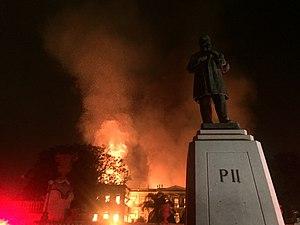
Le 2 septembre 2018, vers 19 h 30 heure locale, un incendie s’est déclaré dans le palais de Saint-Christophe, lequel héberge le Musée national du Brésil, à Rio de Janeiro. La perte sur le plan du patrimoine historique et culturel est considérable — « incalculable » selon les termes du président brésilien Michel Temer —, les collections du musée comptant en effet quelque vingt millions d’objets. Aucune victime n’est à signaler. La police fédérale annoncera le 4 avril 2019 que l'incendie a été provoqué par un dysfonctionnement de la climatisation dans l'auditorium, et qu'il s'est propagé rapidement en raison d'un manque d'équipements de lutte contre les incendies.
Cet article propose une chronologie des grands incendies, soit une classification historique des incendies notables partout dans le monde, par leur taille ou leur importance pour les différents peuples historiques qui se sont succédé. Seuls les incendies historiques documentés y sont recensés, bien que les détails puissent souvent être manquants.